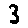
Label: 3